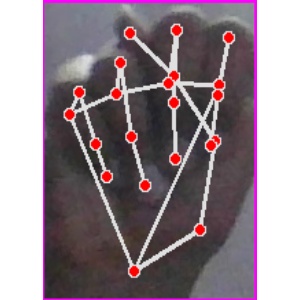
अक्षर: न